Boonton Iron Works

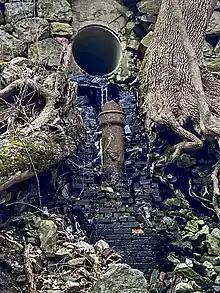
Drainage pipe surrounded by original bricks

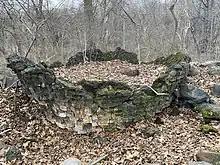
Blast furnace base remains

The Boonton Iron Works were founded about 1770 by Samuel Ogden who, with others in his family, purchased a tract along the Rockaway River, near present-day Boonton, New Jersey. Here rolling and slitting mills were erected that engaged in the manufacture of nail rods and bar iron. With the construction of the Morris Canal in 1830, the New Jersey Iron Company was organized. This company built a new plant costing $283,000 (equivalent to $ million in ) and imported skilled mechanics from England. Under Fuller & Lord (1852–1876) the enterprise become an integrated industry with ore and timber reserves, canal boats, furnaces, mills and auxiliary plants. After 1881, the business slowly declined. The plant closed in 1911.